Lee Roy Selmon Expressway

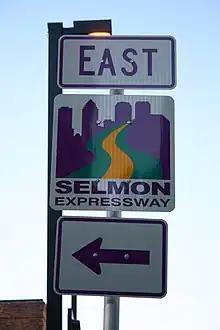
Selmon Expressway logo used from 2010-Present.

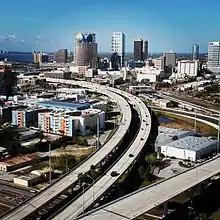
The Selmon Expressway entering downtown Tampa (looking west), with the elevated, reversible lanes in the bottom-right, curving out of the image, then re-entering the image in the right-center and travelling beneath the mainline to Meridian Avenue.

The expressway begins at the western edge of U.S. Route 92 (Gandy Boulevard) in Hillsborough County. The Selmon Extension, which opened in 2021, serves as a "queue" jump for lights on Gandy Boulevard. It makes its way northeast next to a lightly used CSX rail corridor for the first four miles before heading east towards downtown Tampa. From Florida Ave, the highway winds through the Channelside District and the southern fringe of Ybor City before continuing due eastward towards 78th St. There is a connection to I-4 just east of 22nd St that allows commuters to easily move between various points throughout Hillsborough County and beyond. Just west of 78th St, the expressway crosses over Palm River (the southernmost portion of the Tampa Bypass Canal) and makes a southeastward curve towards US 301. From there, the highway crosses over US 301 and Falkenburg Road before ending at a trumpet interchange with I-75 in Brandon.